Q and R Holes

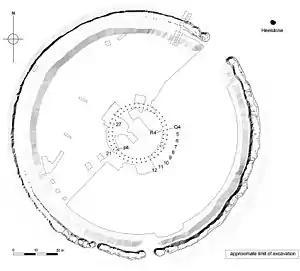
Fig.1 The Q and R Holes in relation to the early earthwork

The Q and R Holes are a series of concentric sockets which currently represent the earliest known evidence for a stone structure on the site of Stonehenge.